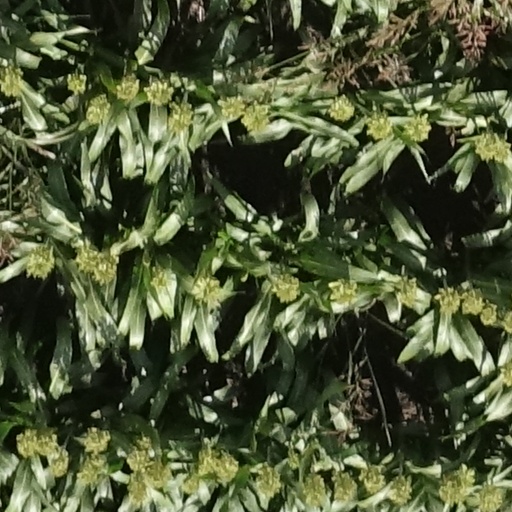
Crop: sorghum